IHRA Drag Racing: Sportsman Edition

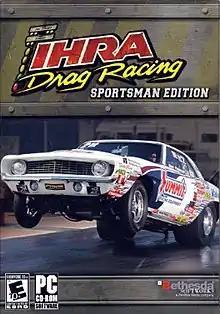

IHRA Drag Racing: Sportsman Edition is a 2006 video game published by Bethesda Softworks.